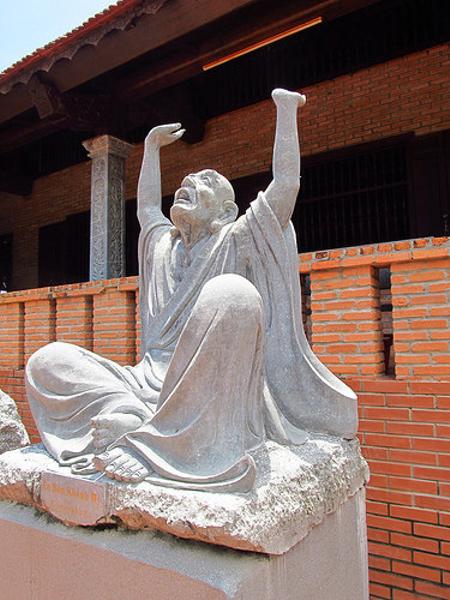
回答: オラに元気をわけてくれ〜